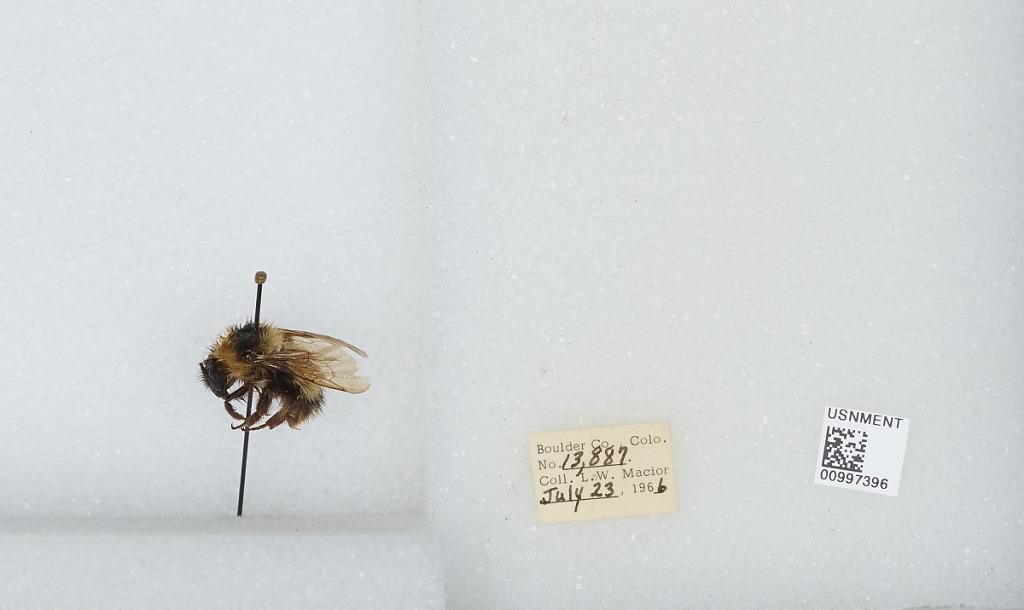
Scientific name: Bombus (Alpinobombus) balteatus Dahlbom
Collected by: L. Macior
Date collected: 1966-7-23
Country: United States
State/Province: Colorado
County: Boulder
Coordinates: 40.0275, -105.252